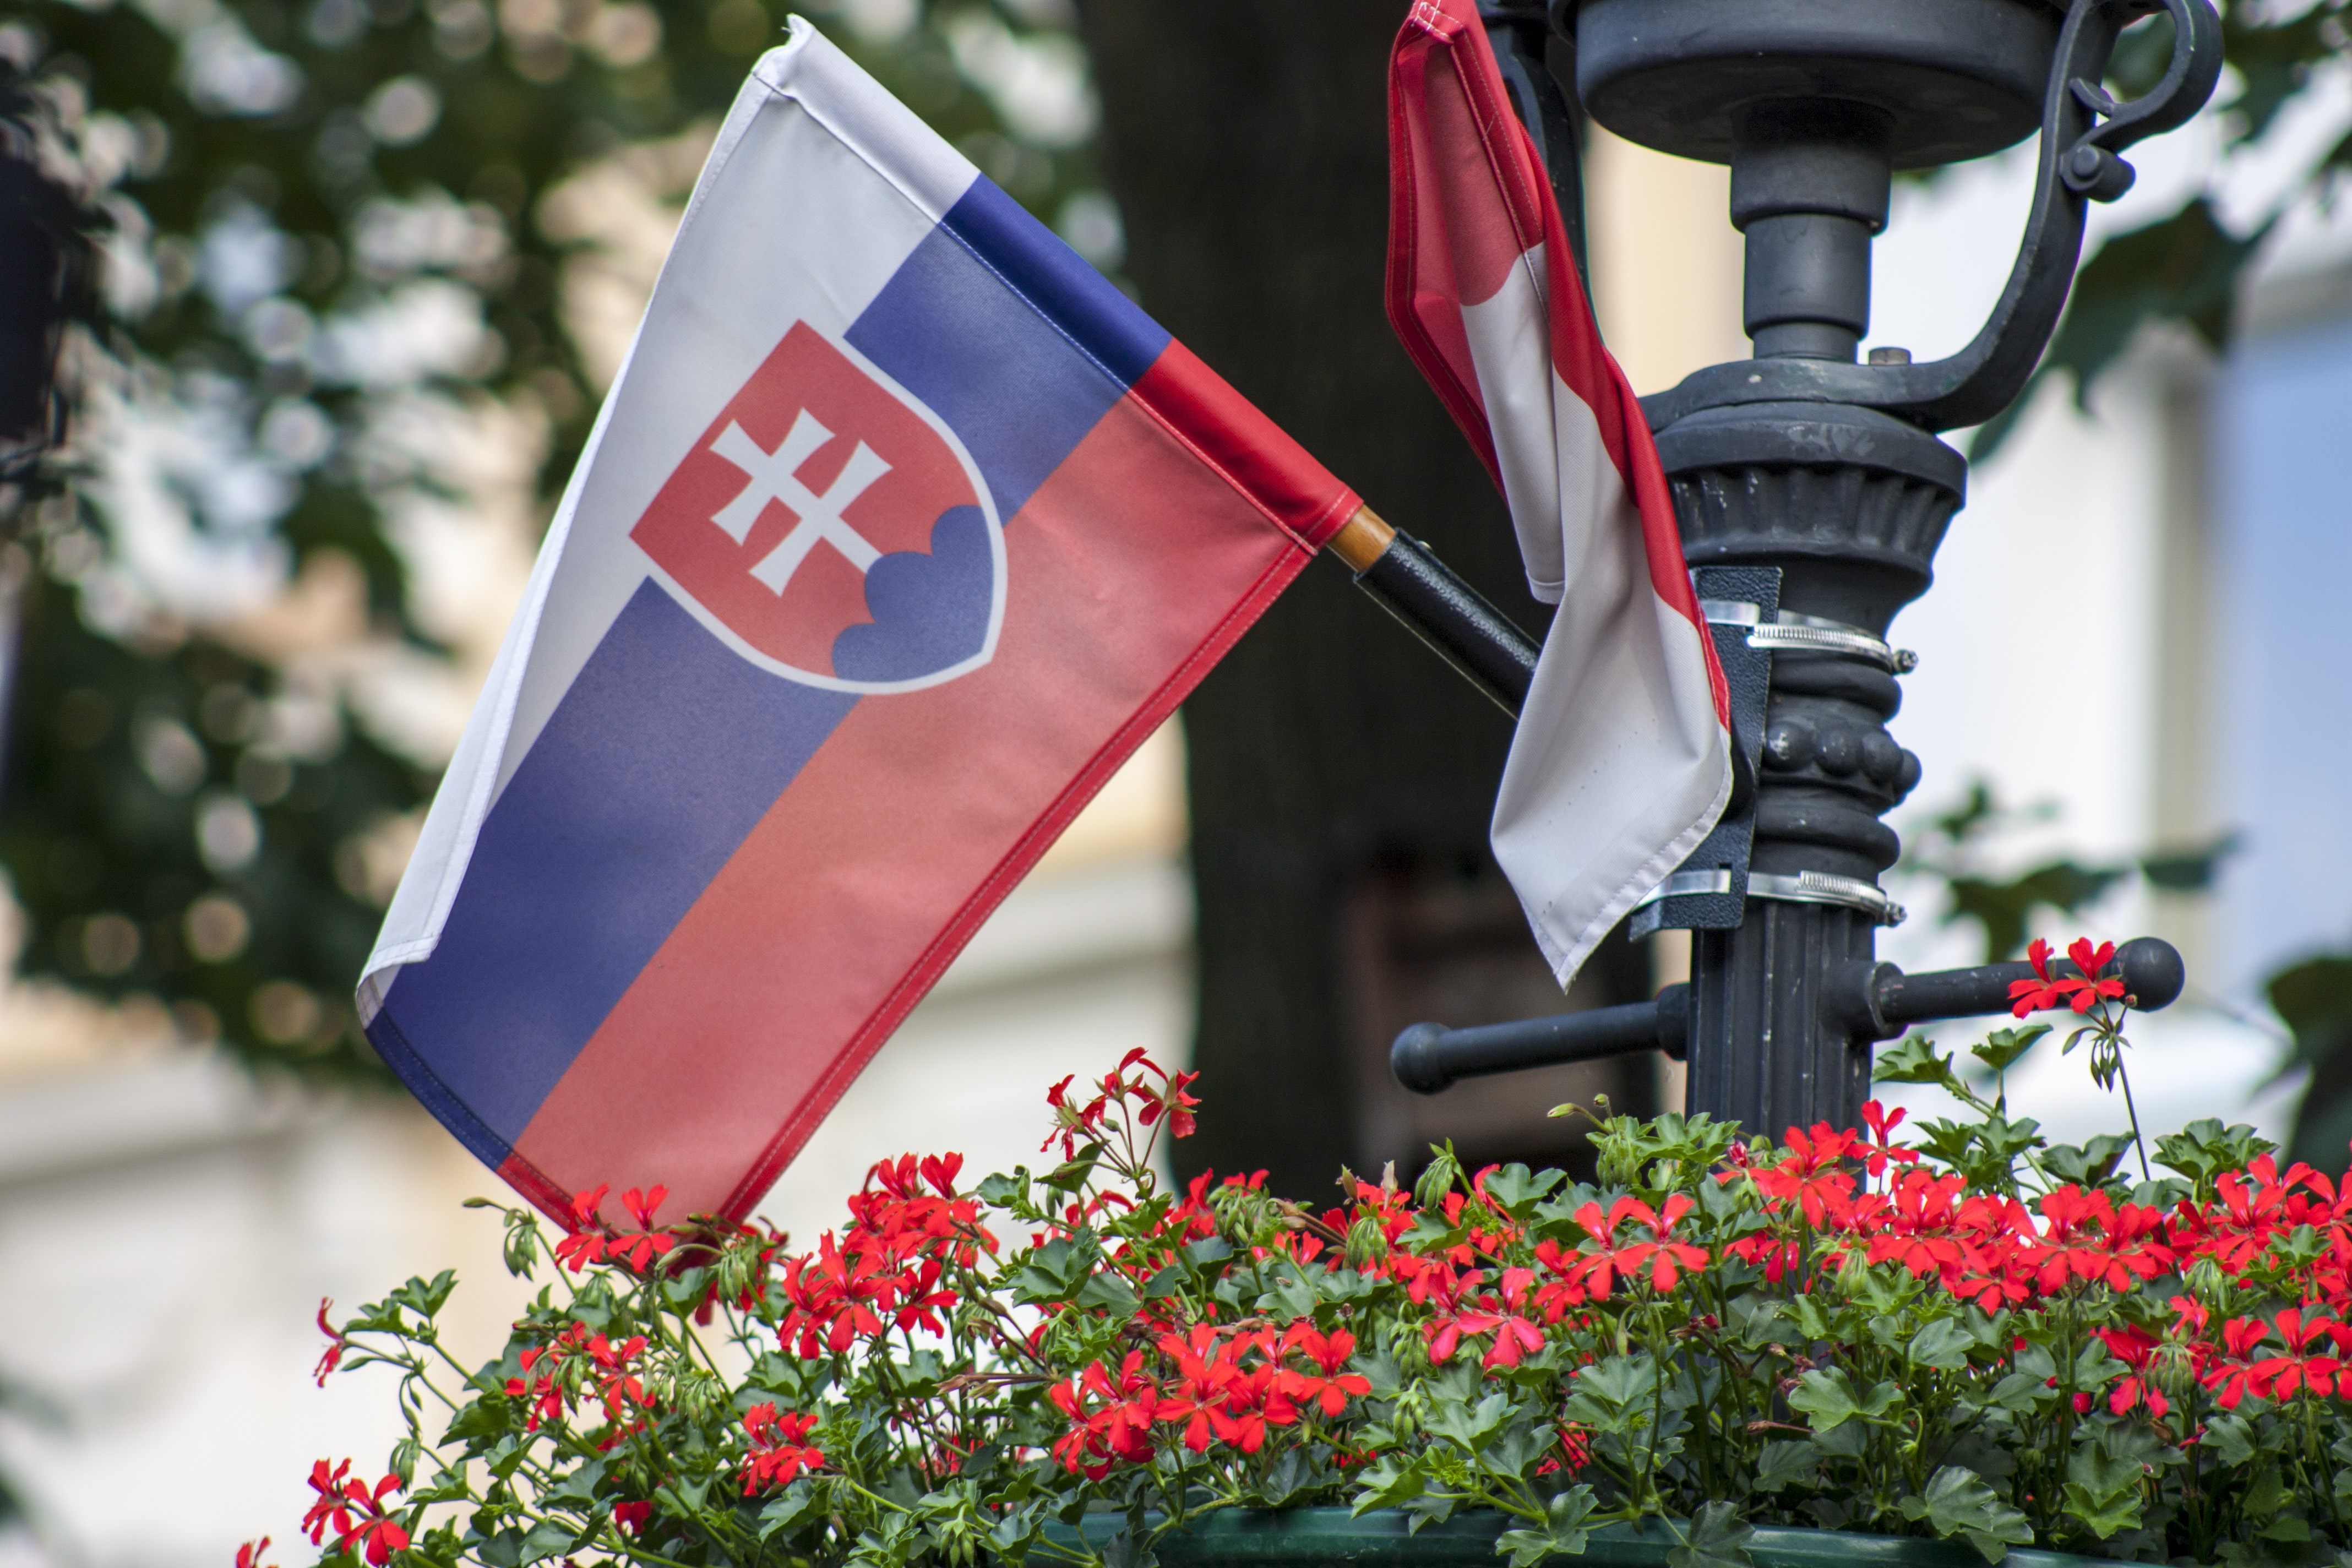
flower, spring, red, flag, toy, slovakia, slovak flag